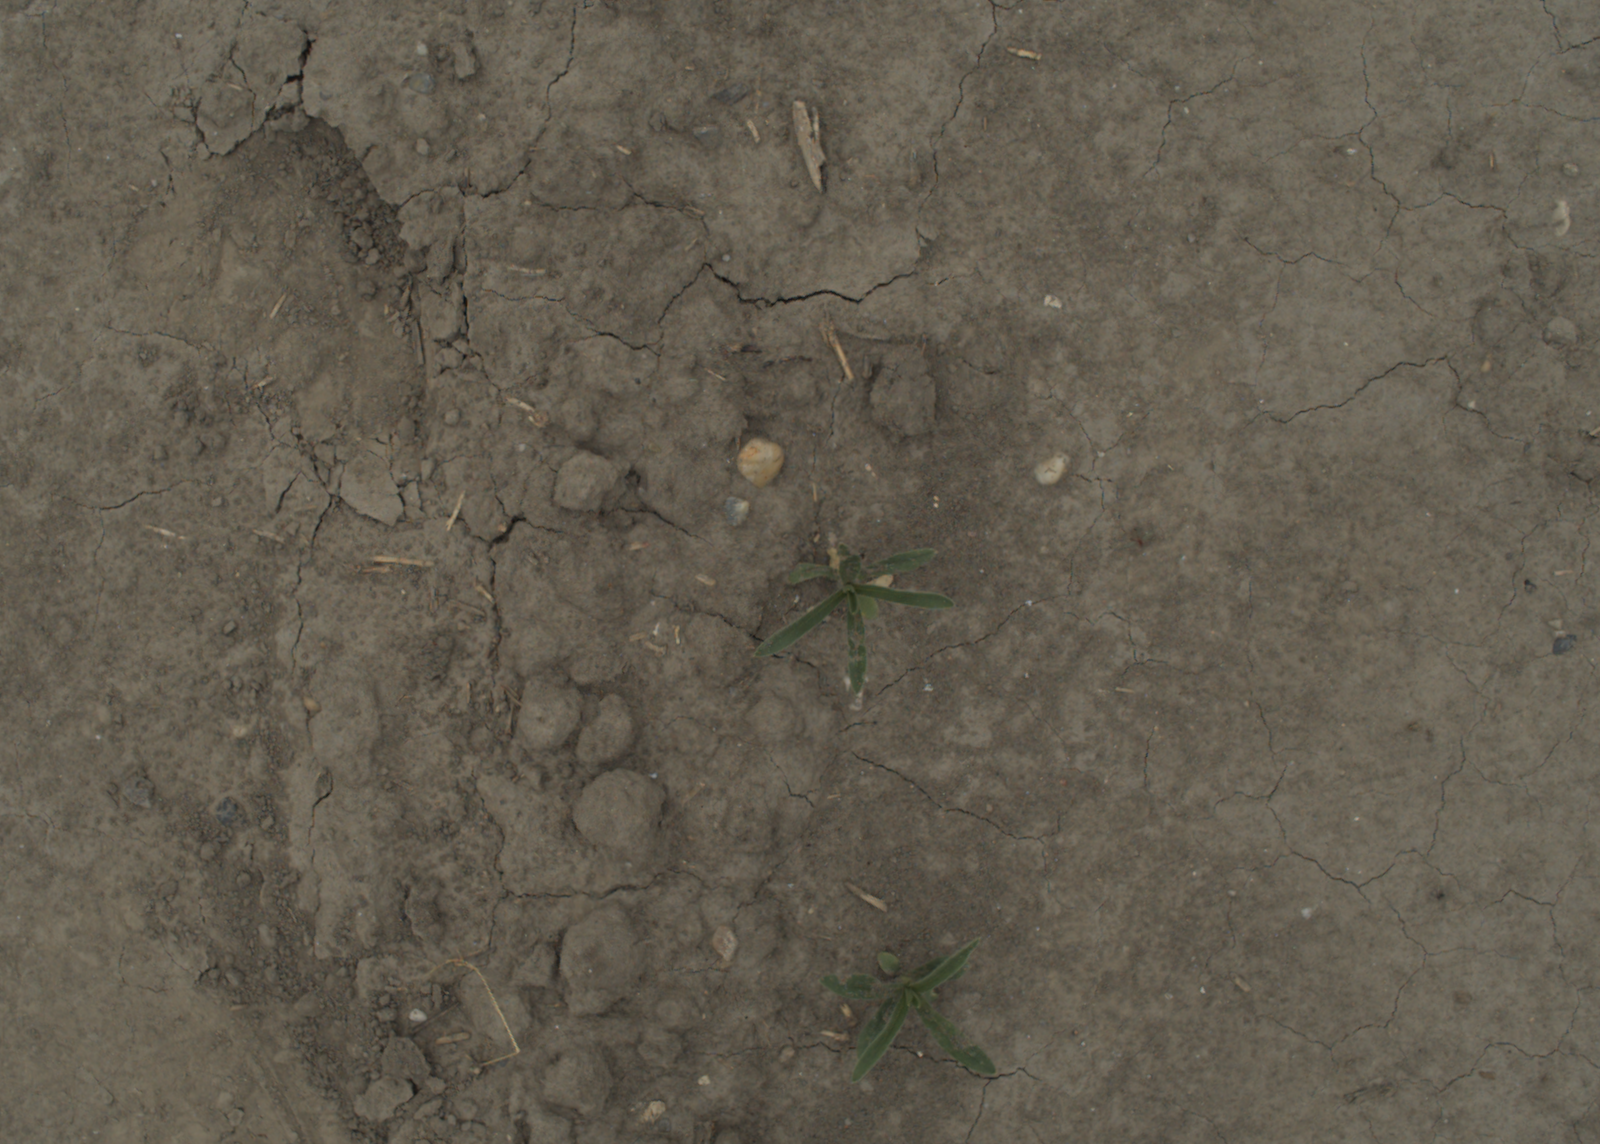
Capture date: 05.07.2021 13:33:23
Weather: cloudy
Wind: medium
Seeding date: 08.06.2021
Plant canopy height (mm): 961